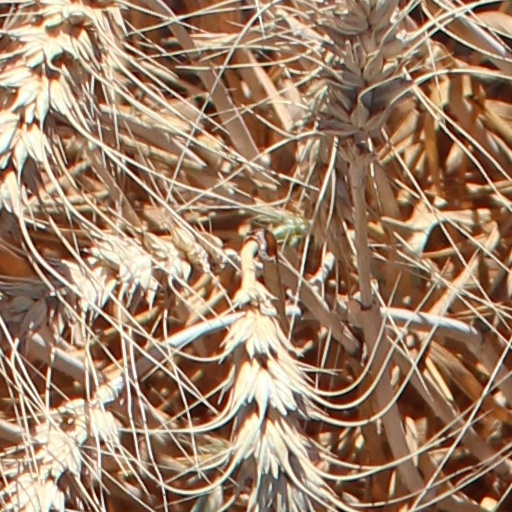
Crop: wheat